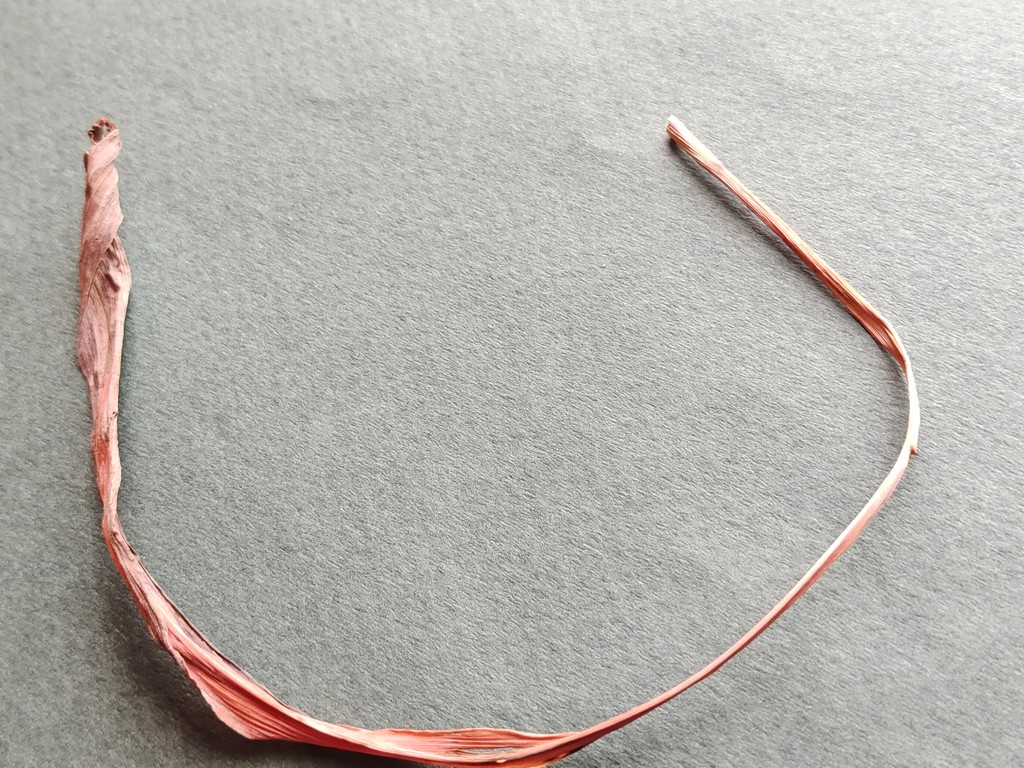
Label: Dried